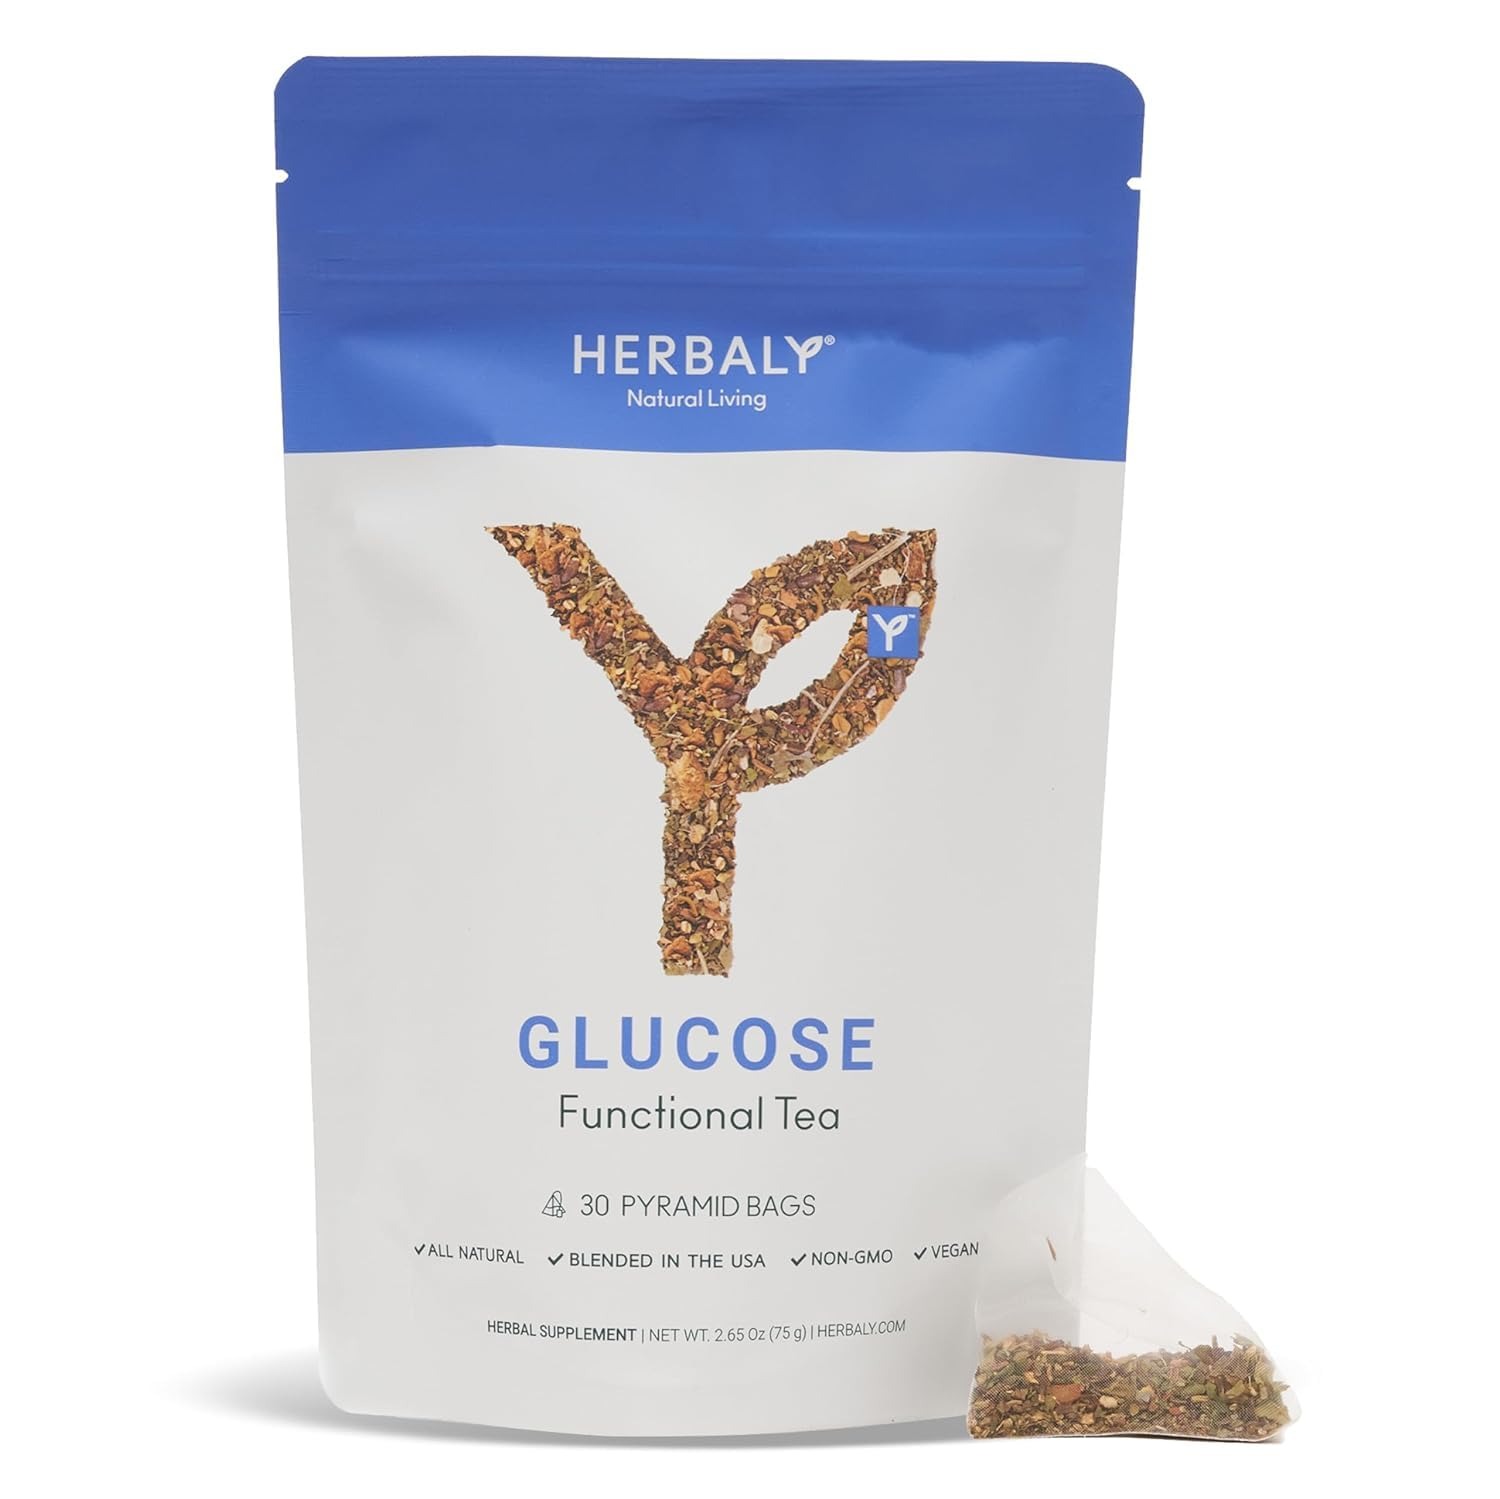
Item Name: Herbaly Glucose Functional Tea - Vitality & Wellness - Gymnema Sylvestre, Ceylon Cinnamon, Bitter Melon, Dandelion Root, Fenugreek - Daily Teas - Organic Plant-Based Tea Bag Pyramids - 30 ct
Bullet Point 1: Delightfully Calming Functional Tea: Keep wellness goals in check deliciously—with our warm, soothing Functional Tea. This caffeine-free organic blend of 12 robust ingredients encourages thoughtful self care every day—simply brew a cup with our plant-based pyramid sachets and see how the aroma and flavor instantly transform the day. With 2.5 grams of powerful botanical herbs in each serving, you’ll enjoy the invigorating effects.
Bullet Point 2: Gifts of Mother Nature: Ancient societies discovered thousands of benefits from nature’s amazing elements, including plants, herbs, and roots. Modern popularity confirms they continue to offer an array of advantages for wellbeing. Our proprietary Functional Tea includes several powerful ingredients, including sugar-balancing Gymnema Leaf, organic Fenugreek, flavorful Cinnamon and Ginger, calming Holy Basil, antioxidant-packed Bitter Melon and Dragon Fruit, and detoxifying Milk Thistle.
Bullet Point 3: Personalized Care Every Day: You deserve all the good things when it comes to taking care of unique wellness targets—that’s why Herbaly is thrilled to offer both great flavor and personalized attention toward specific goals with our premium tea blends. Try it and see how those goals align…it may surprise you. Nurturing well-being to bring your best self forward helps not only you, but those around you, including loved ones, friends, and co-workers. Fortify that system and shine on.
Bullet Point 4: Superior-Quality Teas: Tea experts know that every detail counts when it comes to crafting a top-notch beverage product. Our whole-leaf 100% natural tea in biodegradable pyramid sachets is the real deal. These non-GMO leaves, roots, and herbs provide an exquisitely rich blend rich of antioxidants & nutrients in a delicious daily tea. This formula promotes smooth-functioning, balanced systems & health-number goals, clear focus, and vibrant energy levels.
Bullet Point 5: Created By Fellow Holistic Lifestyle Fans: The Herbaly team shares your passion for a vibrant, holistic lifestyle—our aim is to help others enjoy the huge gifts available on this healthy path. From teas to extracts to aromatherapy, we craft pure formulas for wellness seekers around the world. All Herbaly products incorporate blends using only the highest quality natural & organic ingredients. Join the Herbaly community to uplift your personal care routine every single day.
Value: 30.0
Unit: Count

Price: 32